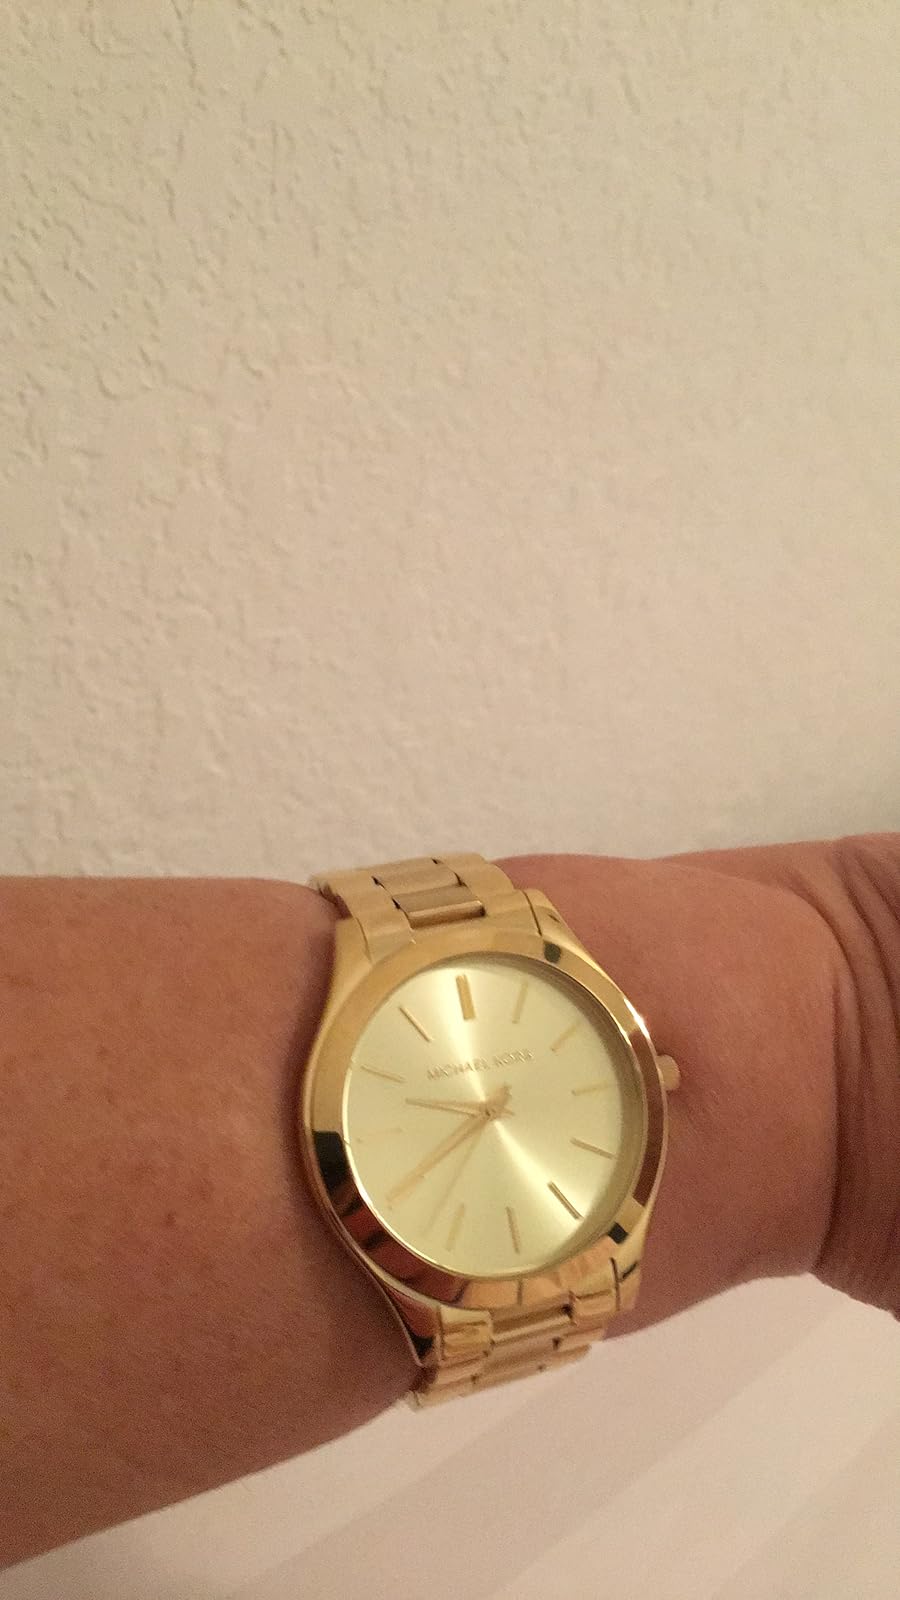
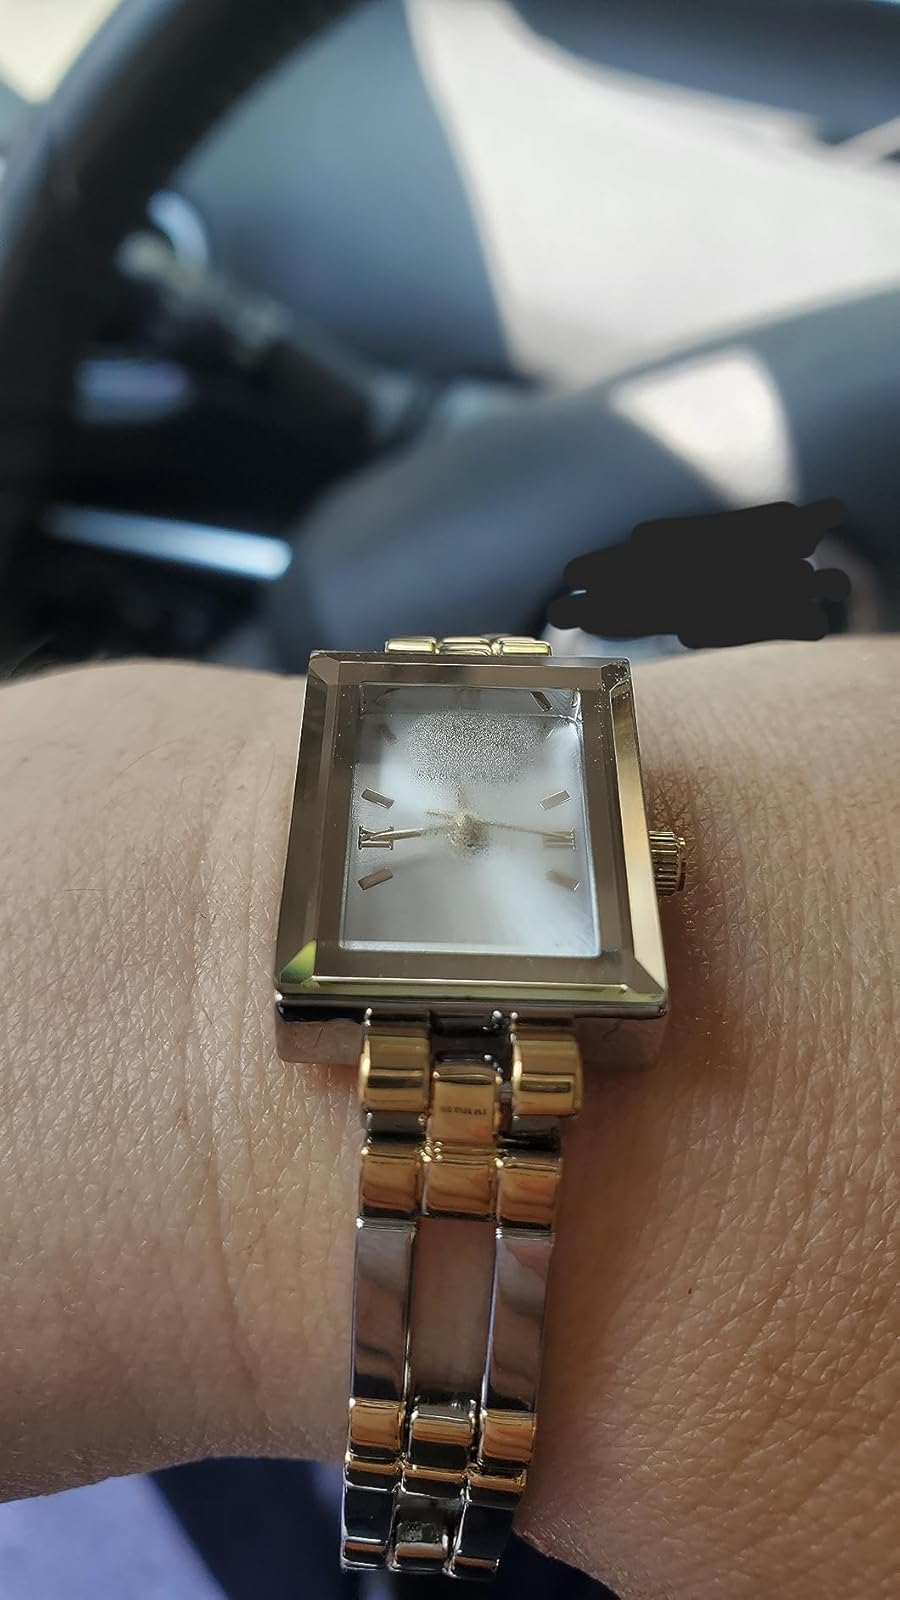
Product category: accessories_watch
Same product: no